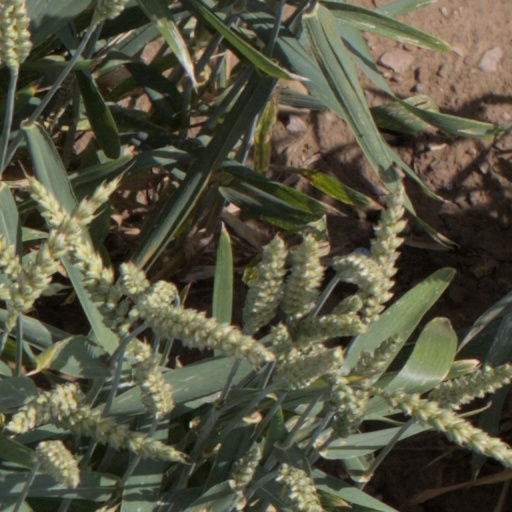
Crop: wheat